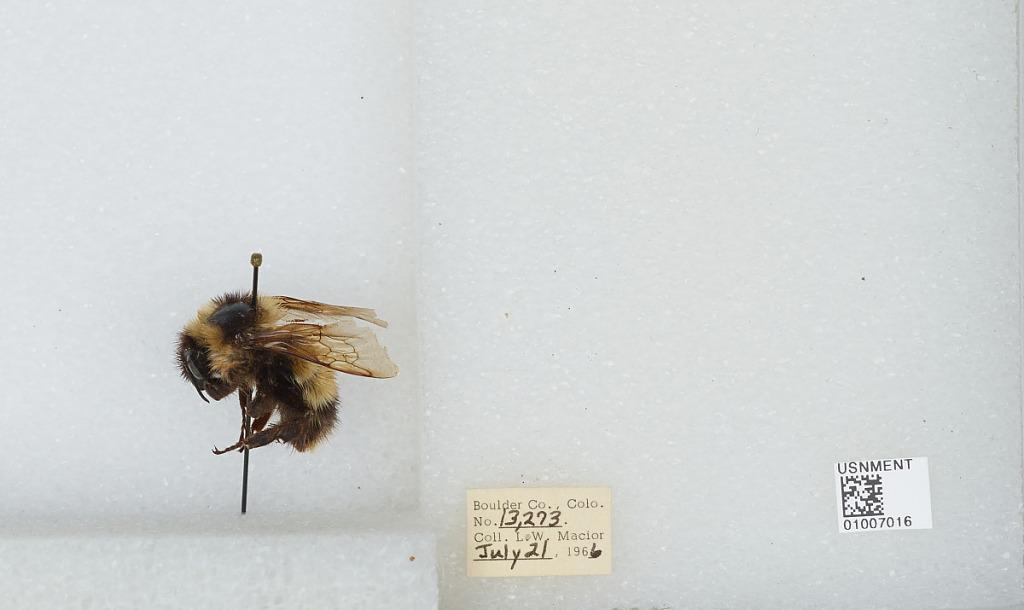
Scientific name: Bombus (Alpinobombus) balteatus Dahlbom
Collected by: L. Macior
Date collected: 1966-7-21
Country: United States
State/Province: Colorado
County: Boulder
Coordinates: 40.0275, -105.252